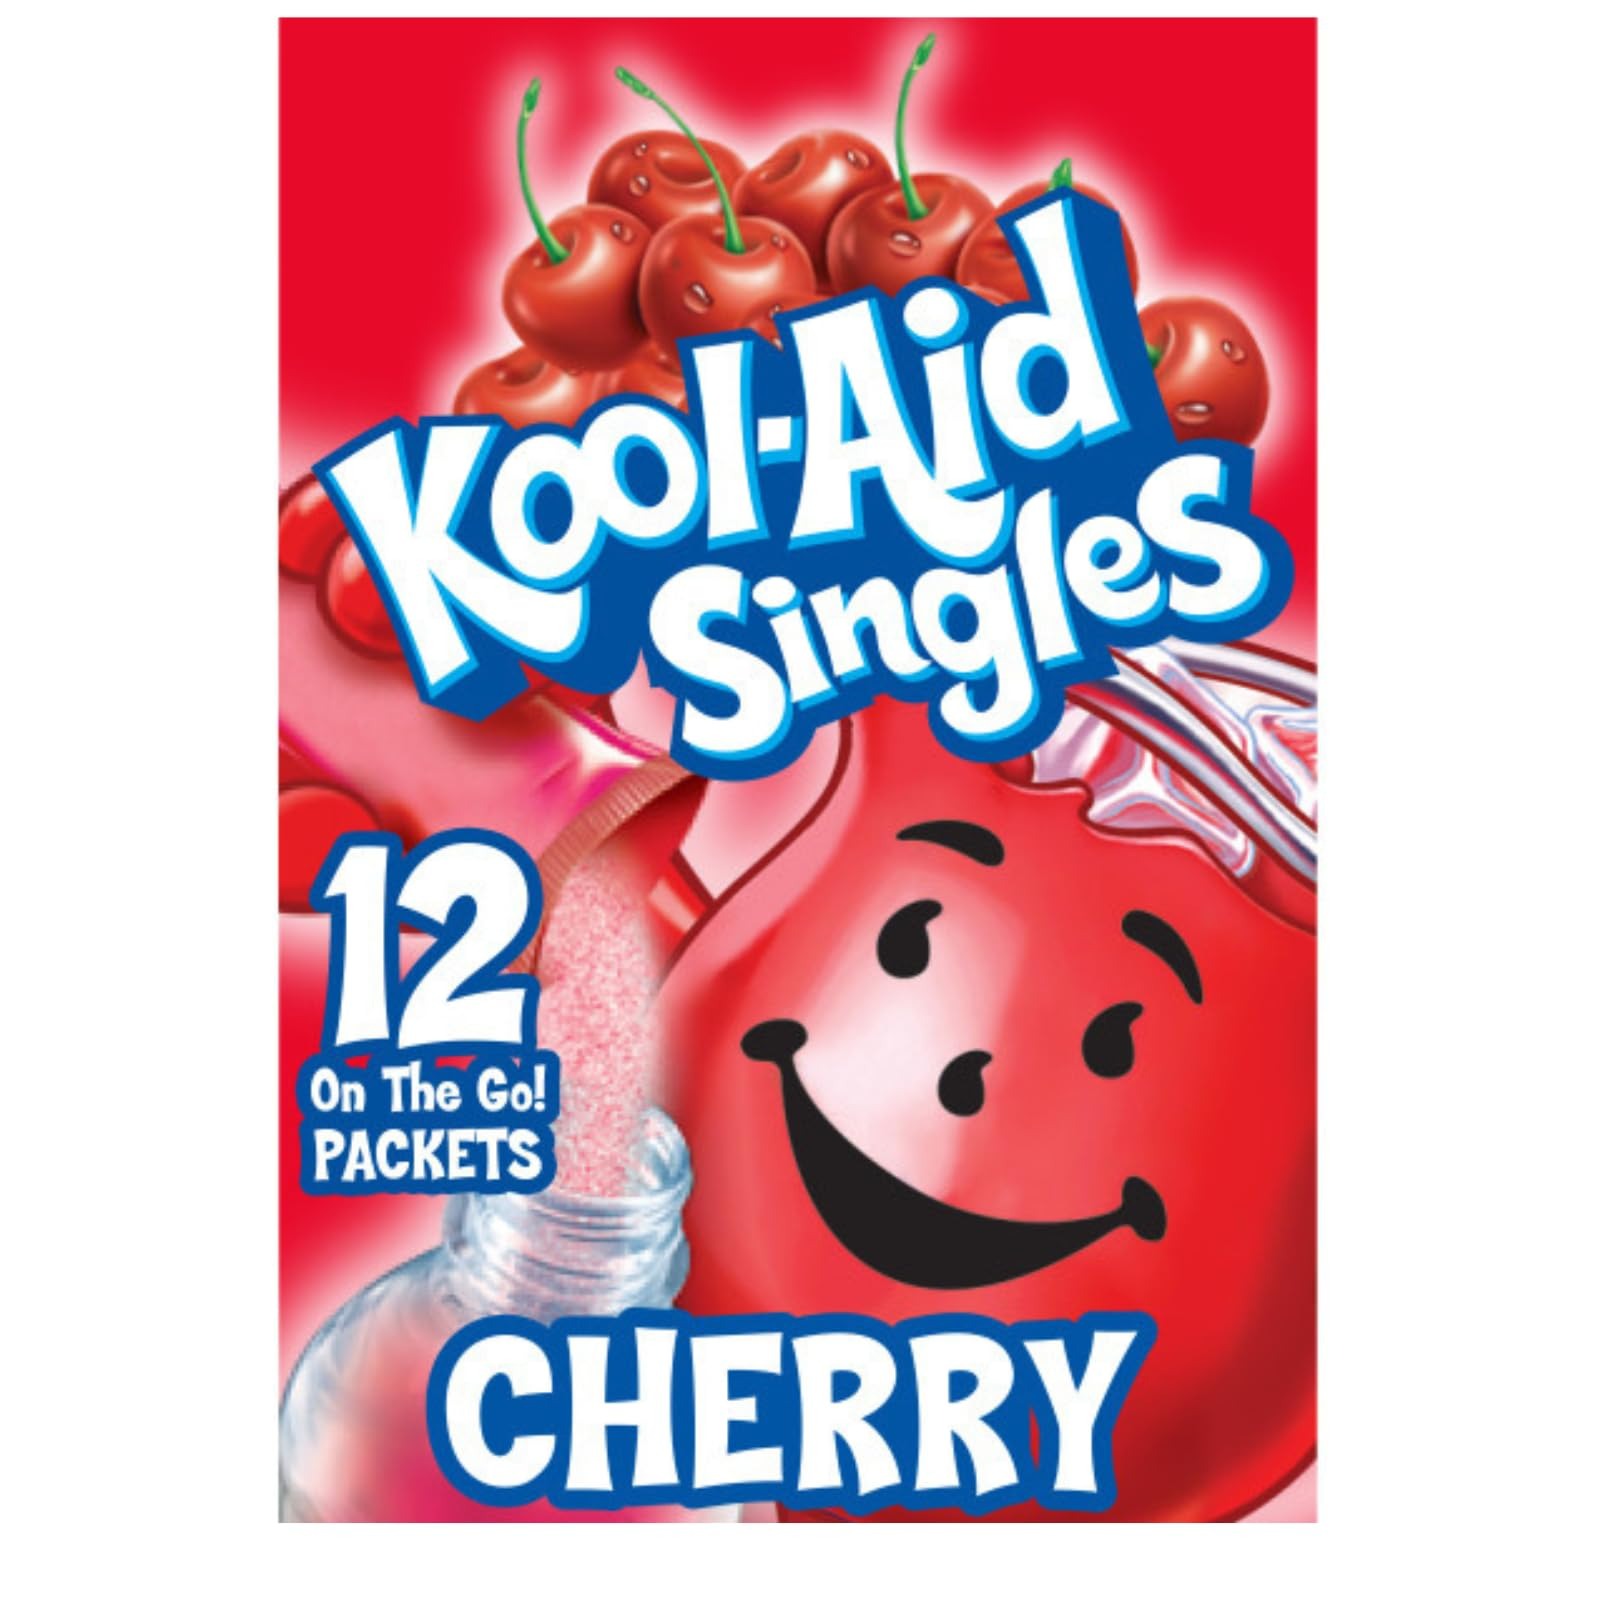
Item Name: Kool-Aid Cherry Unsweetened Soft Drink Mix, 0.13-Ounce Envelopes(Pack of 48)
Bullet Point 1: One 12 ct box of Kool Aid Sweetened Cherry Powdered Drink Mix
Bullet Point 2: Kool Aid Sweetened Cherry Powdered Drink Mix is a delicious way to stay hydrated
Bullet Point 3: Powdered drink mix makes it easy to prepare a tasty cherry drink anywhere
Bullet Point 4: Bursting with refreshingly sweet cherry flavor
Bullet Point 5: Good source of vitamin C and E
Value: 6.24
Unit: Ounce

Price: 0.44